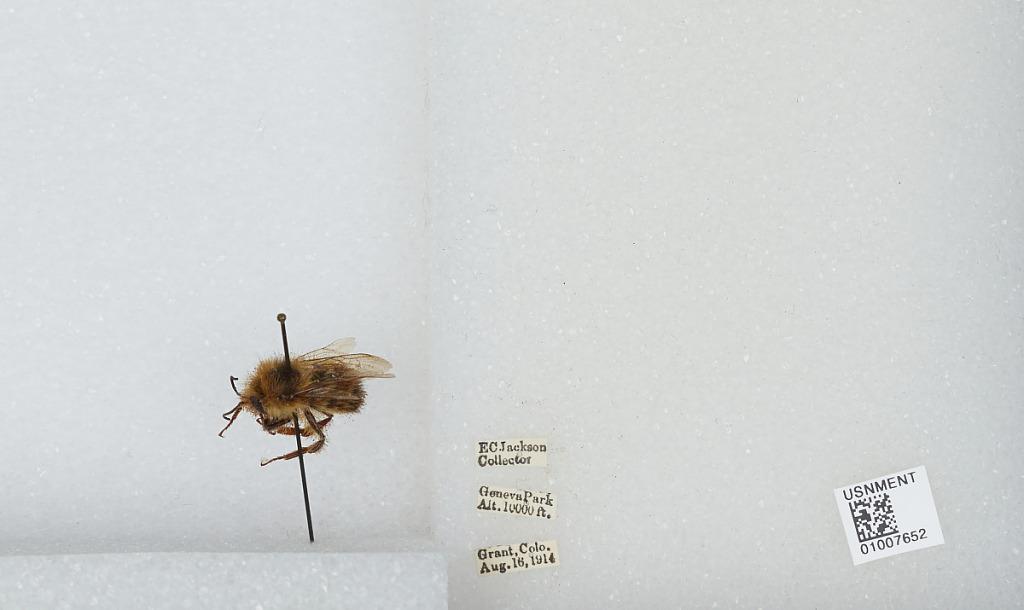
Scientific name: Bombus (Pyrobombus) centralis Cresson
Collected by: E. Jackson
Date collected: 1914-8-16
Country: United States
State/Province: Colorado
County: Park
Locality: Geneva Park, Grant
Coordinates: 39.5178, -105.727